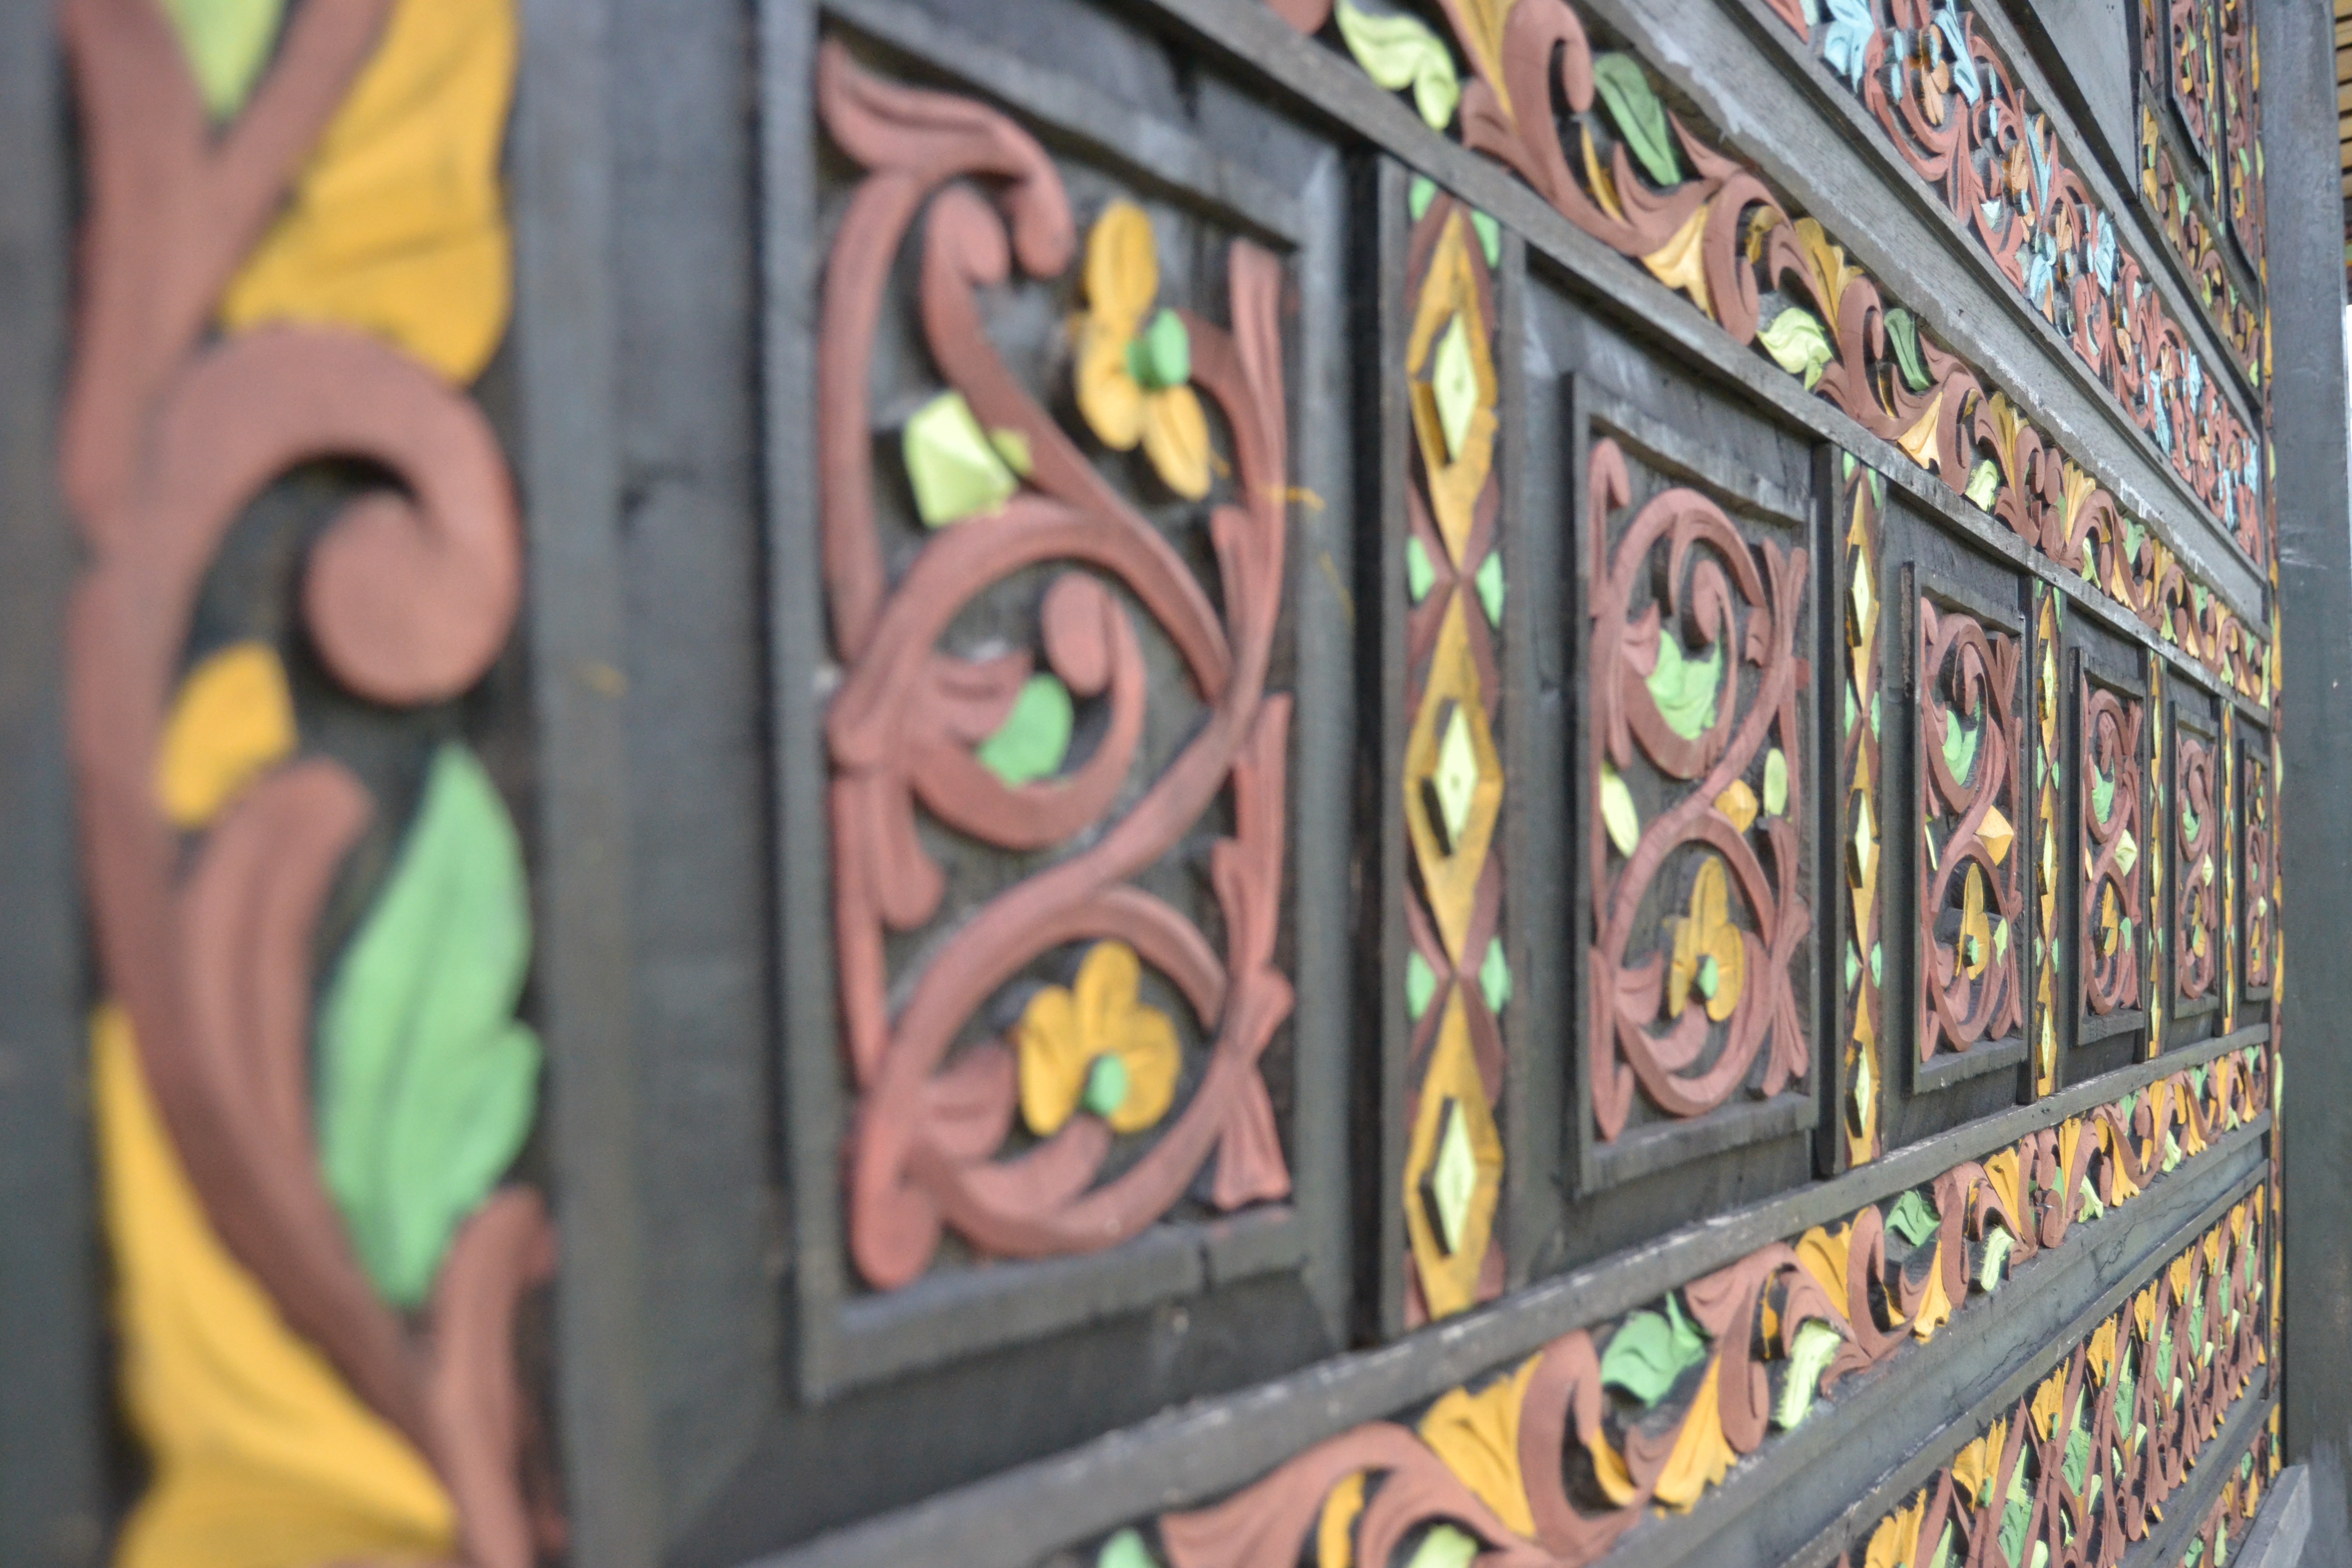
architecture, vintage, retro, window, glass, symmetric, floral, artistic, exterior, material, structures, art, buildings, decorative, wooden, walls, symmetry, flat, patterns, shapes, designs, surfaces